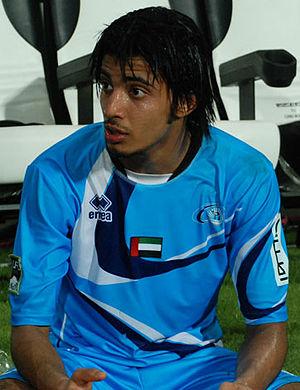
Theyab Awana Ahmed Hussein Al Musabi, plus connu sous le nom de Theyab Awana, est un joueur de football international émirati, qui jouait au poste d'ailier.